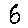
Label: 6